William Robertson Copland

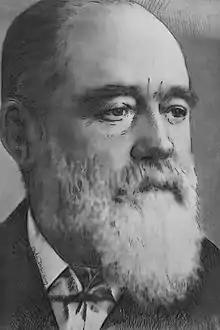
William Robertson Copland c.1890

Sir William Robertson Copland MICE LLD (1838–1907) was a 19th-century British civil engineer, specialising in drainage and water supply.